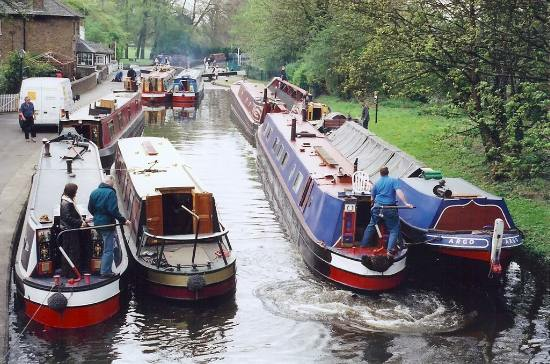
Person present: No